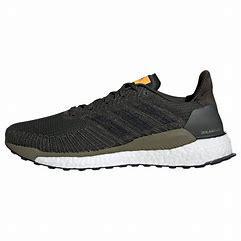
Brand: Adidas
Model: Solarboost 19